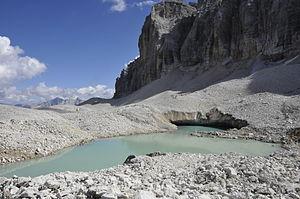
Le Lech dl Dragon est un lac proglaciaire situé dans les Dolomites, dans le Tyrol du Sud.